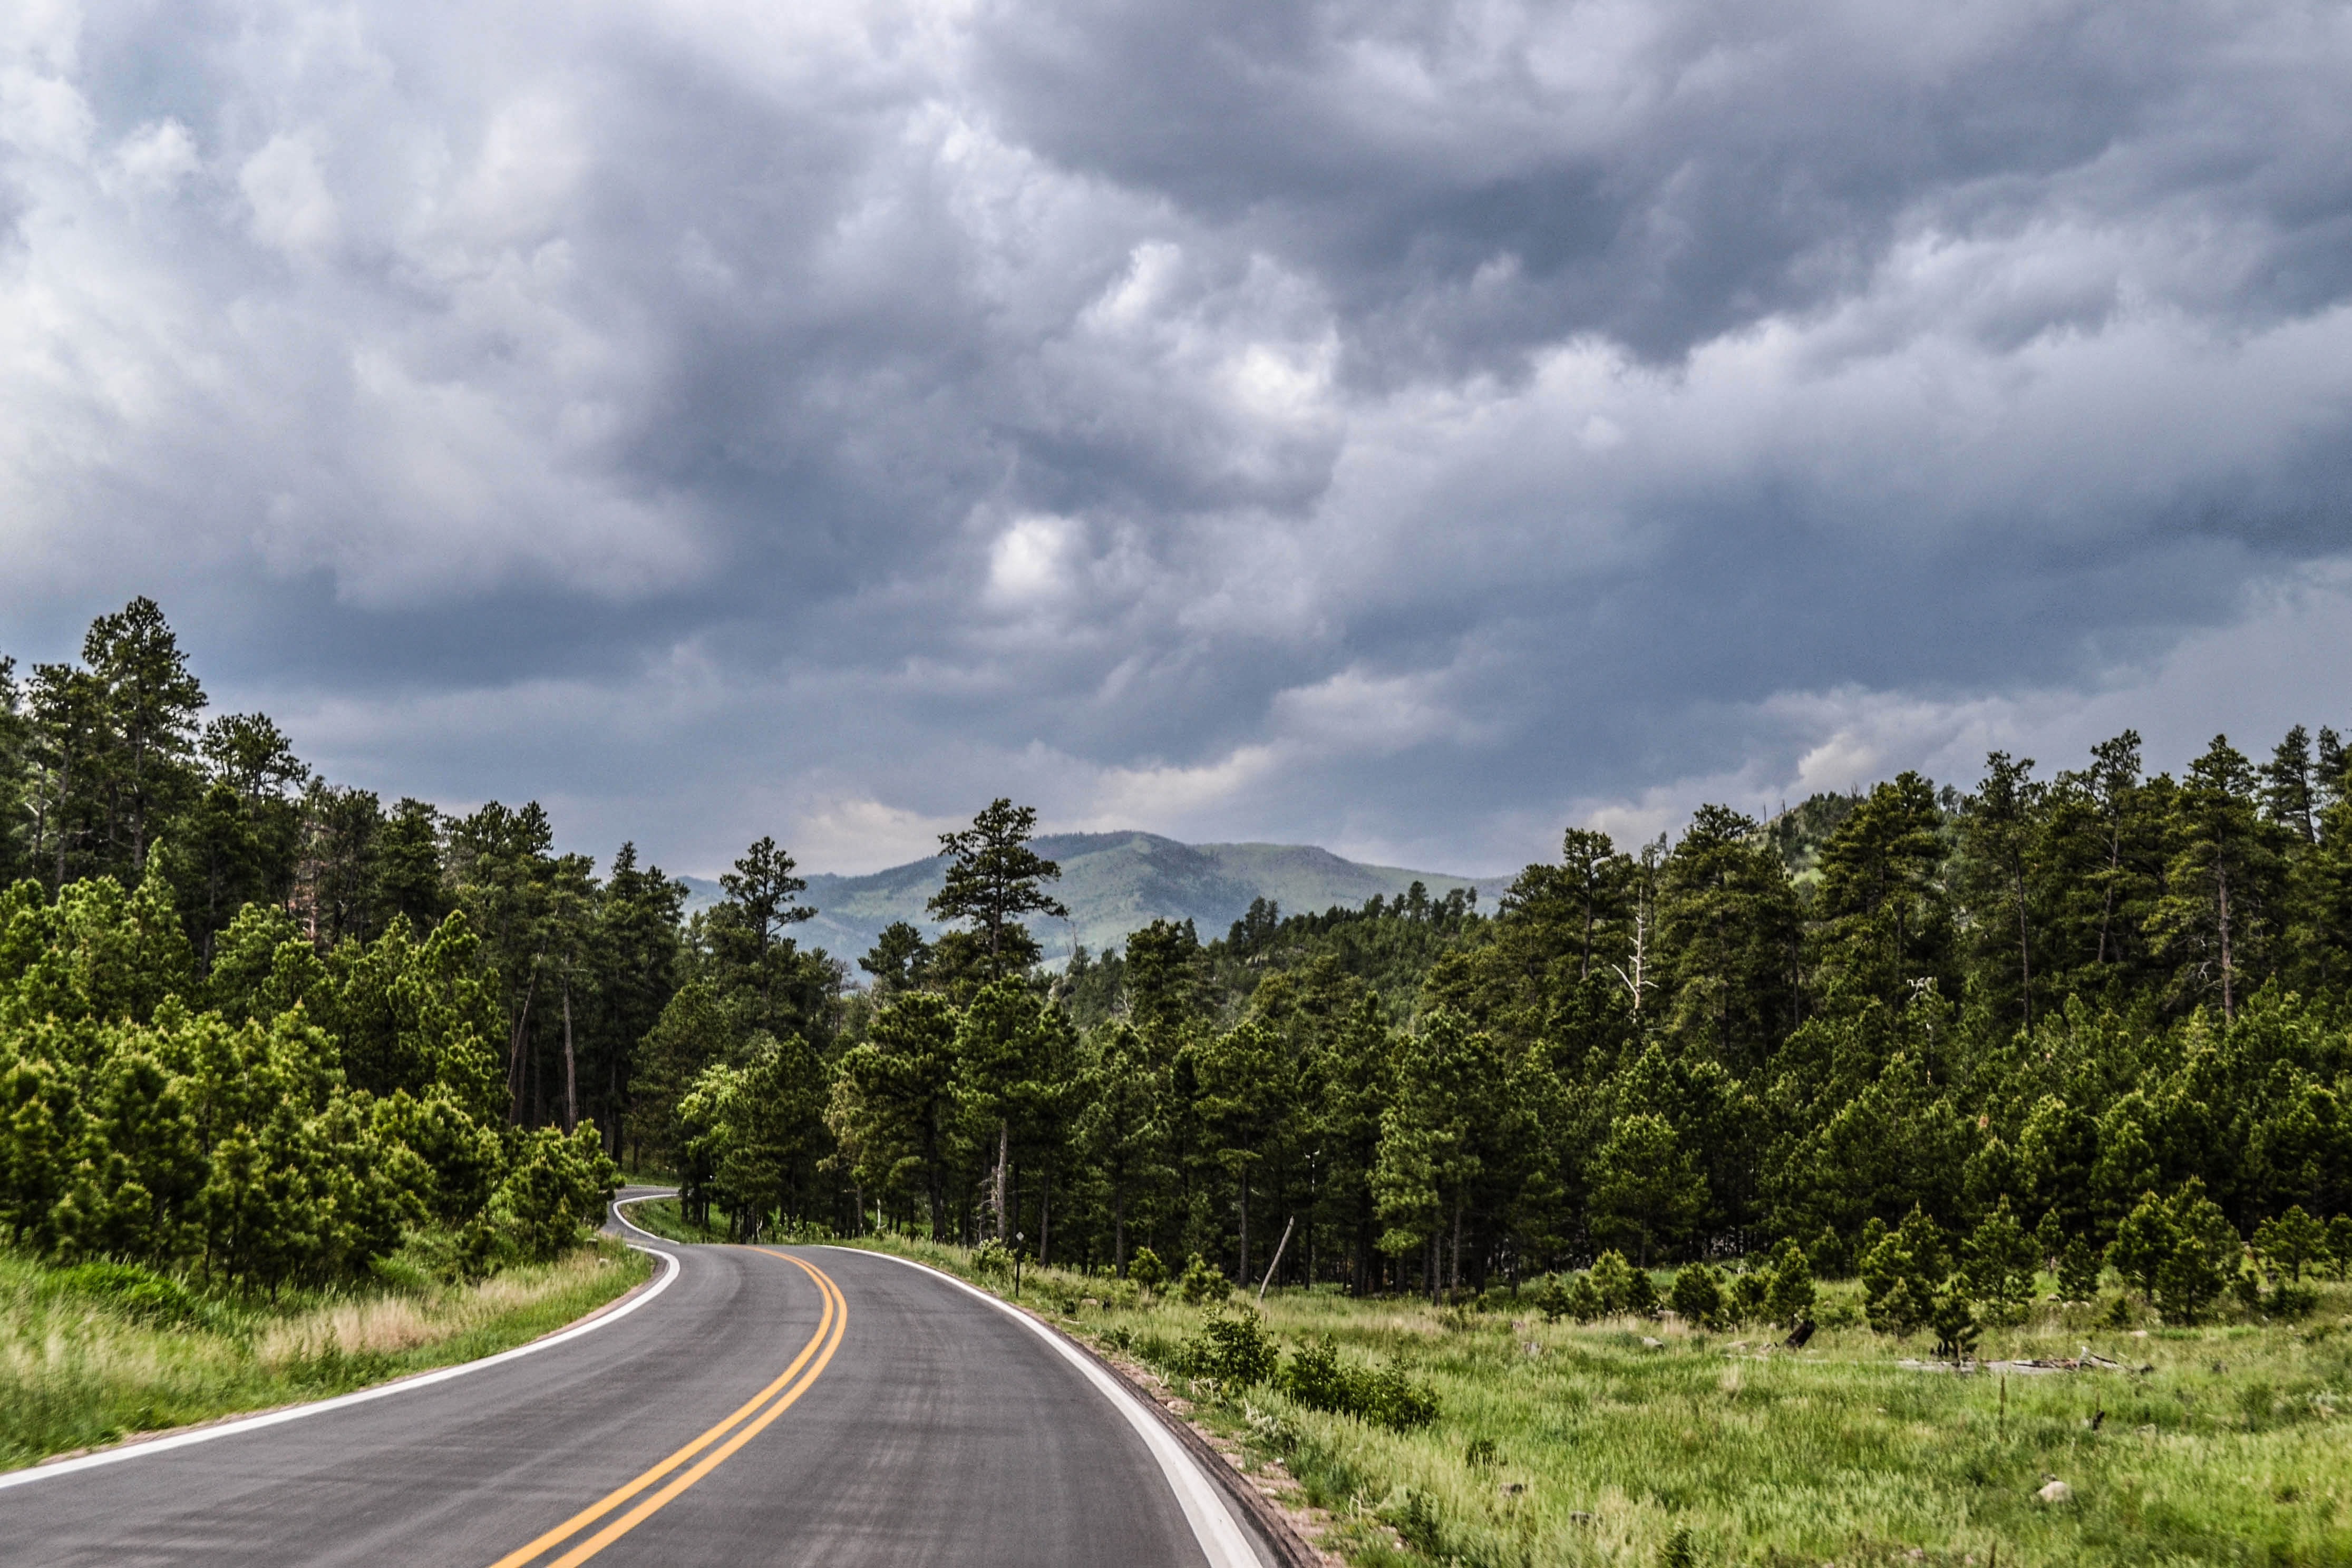
landscape, tree, grass, horizon, mountain, cloud, sky, road, field, meadow, hill, highway, mountain range, country, rural, trees, road trip, clouds, mountains, infrastructure, ecosystem, rural area, mountain pass